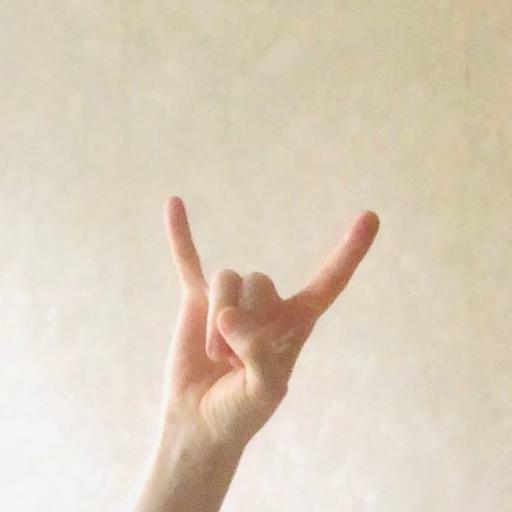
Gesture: rock